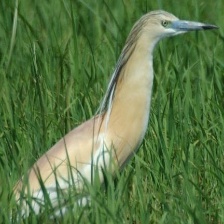
Species: SQUACCO HERON
Scientific name: ARDEOLA RALLOIDES
ImageNet parent category: little_blue_heron